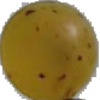
Label: Grape White 3